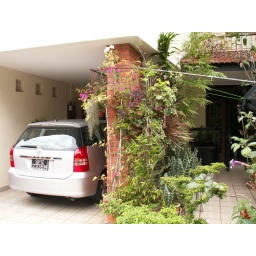
A little bird decided to build a nest in our home. Right next to my car in some potted plants.